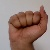
The image shows a hand gesture representing the letter 'A' in Indian Sign Language.